Elkanah Settle

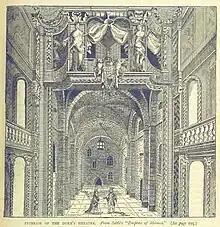
A performance of the "Empress of Morocco" in 1678 at the Duke's Theatre

The play was printed with a preface to the Earl of Norwich, in which Settle described with scorn the effusive dedications of other dramatic poets. Dryden was obviously aimed at, and he co-operated with John Crowne and Thomas Shadwell in an abusive pamphlet entitled "Notes and Observations on the Empress of Morocco" (1674), to which Settle replied in "Some Notes and Observations on the Empress of Morocco revised" (1674). In the second part of "Absalom and Achitophel", in a passage certainly by Dryden's hand, he figures as "Doeg."